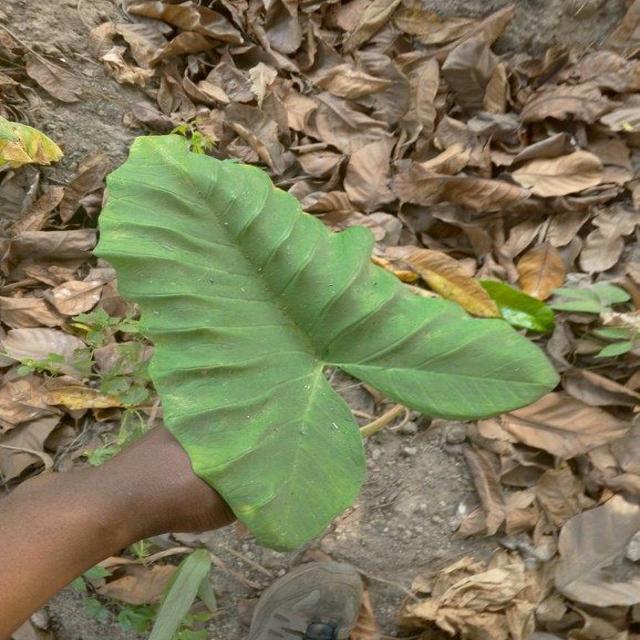
Label: Early_Blight